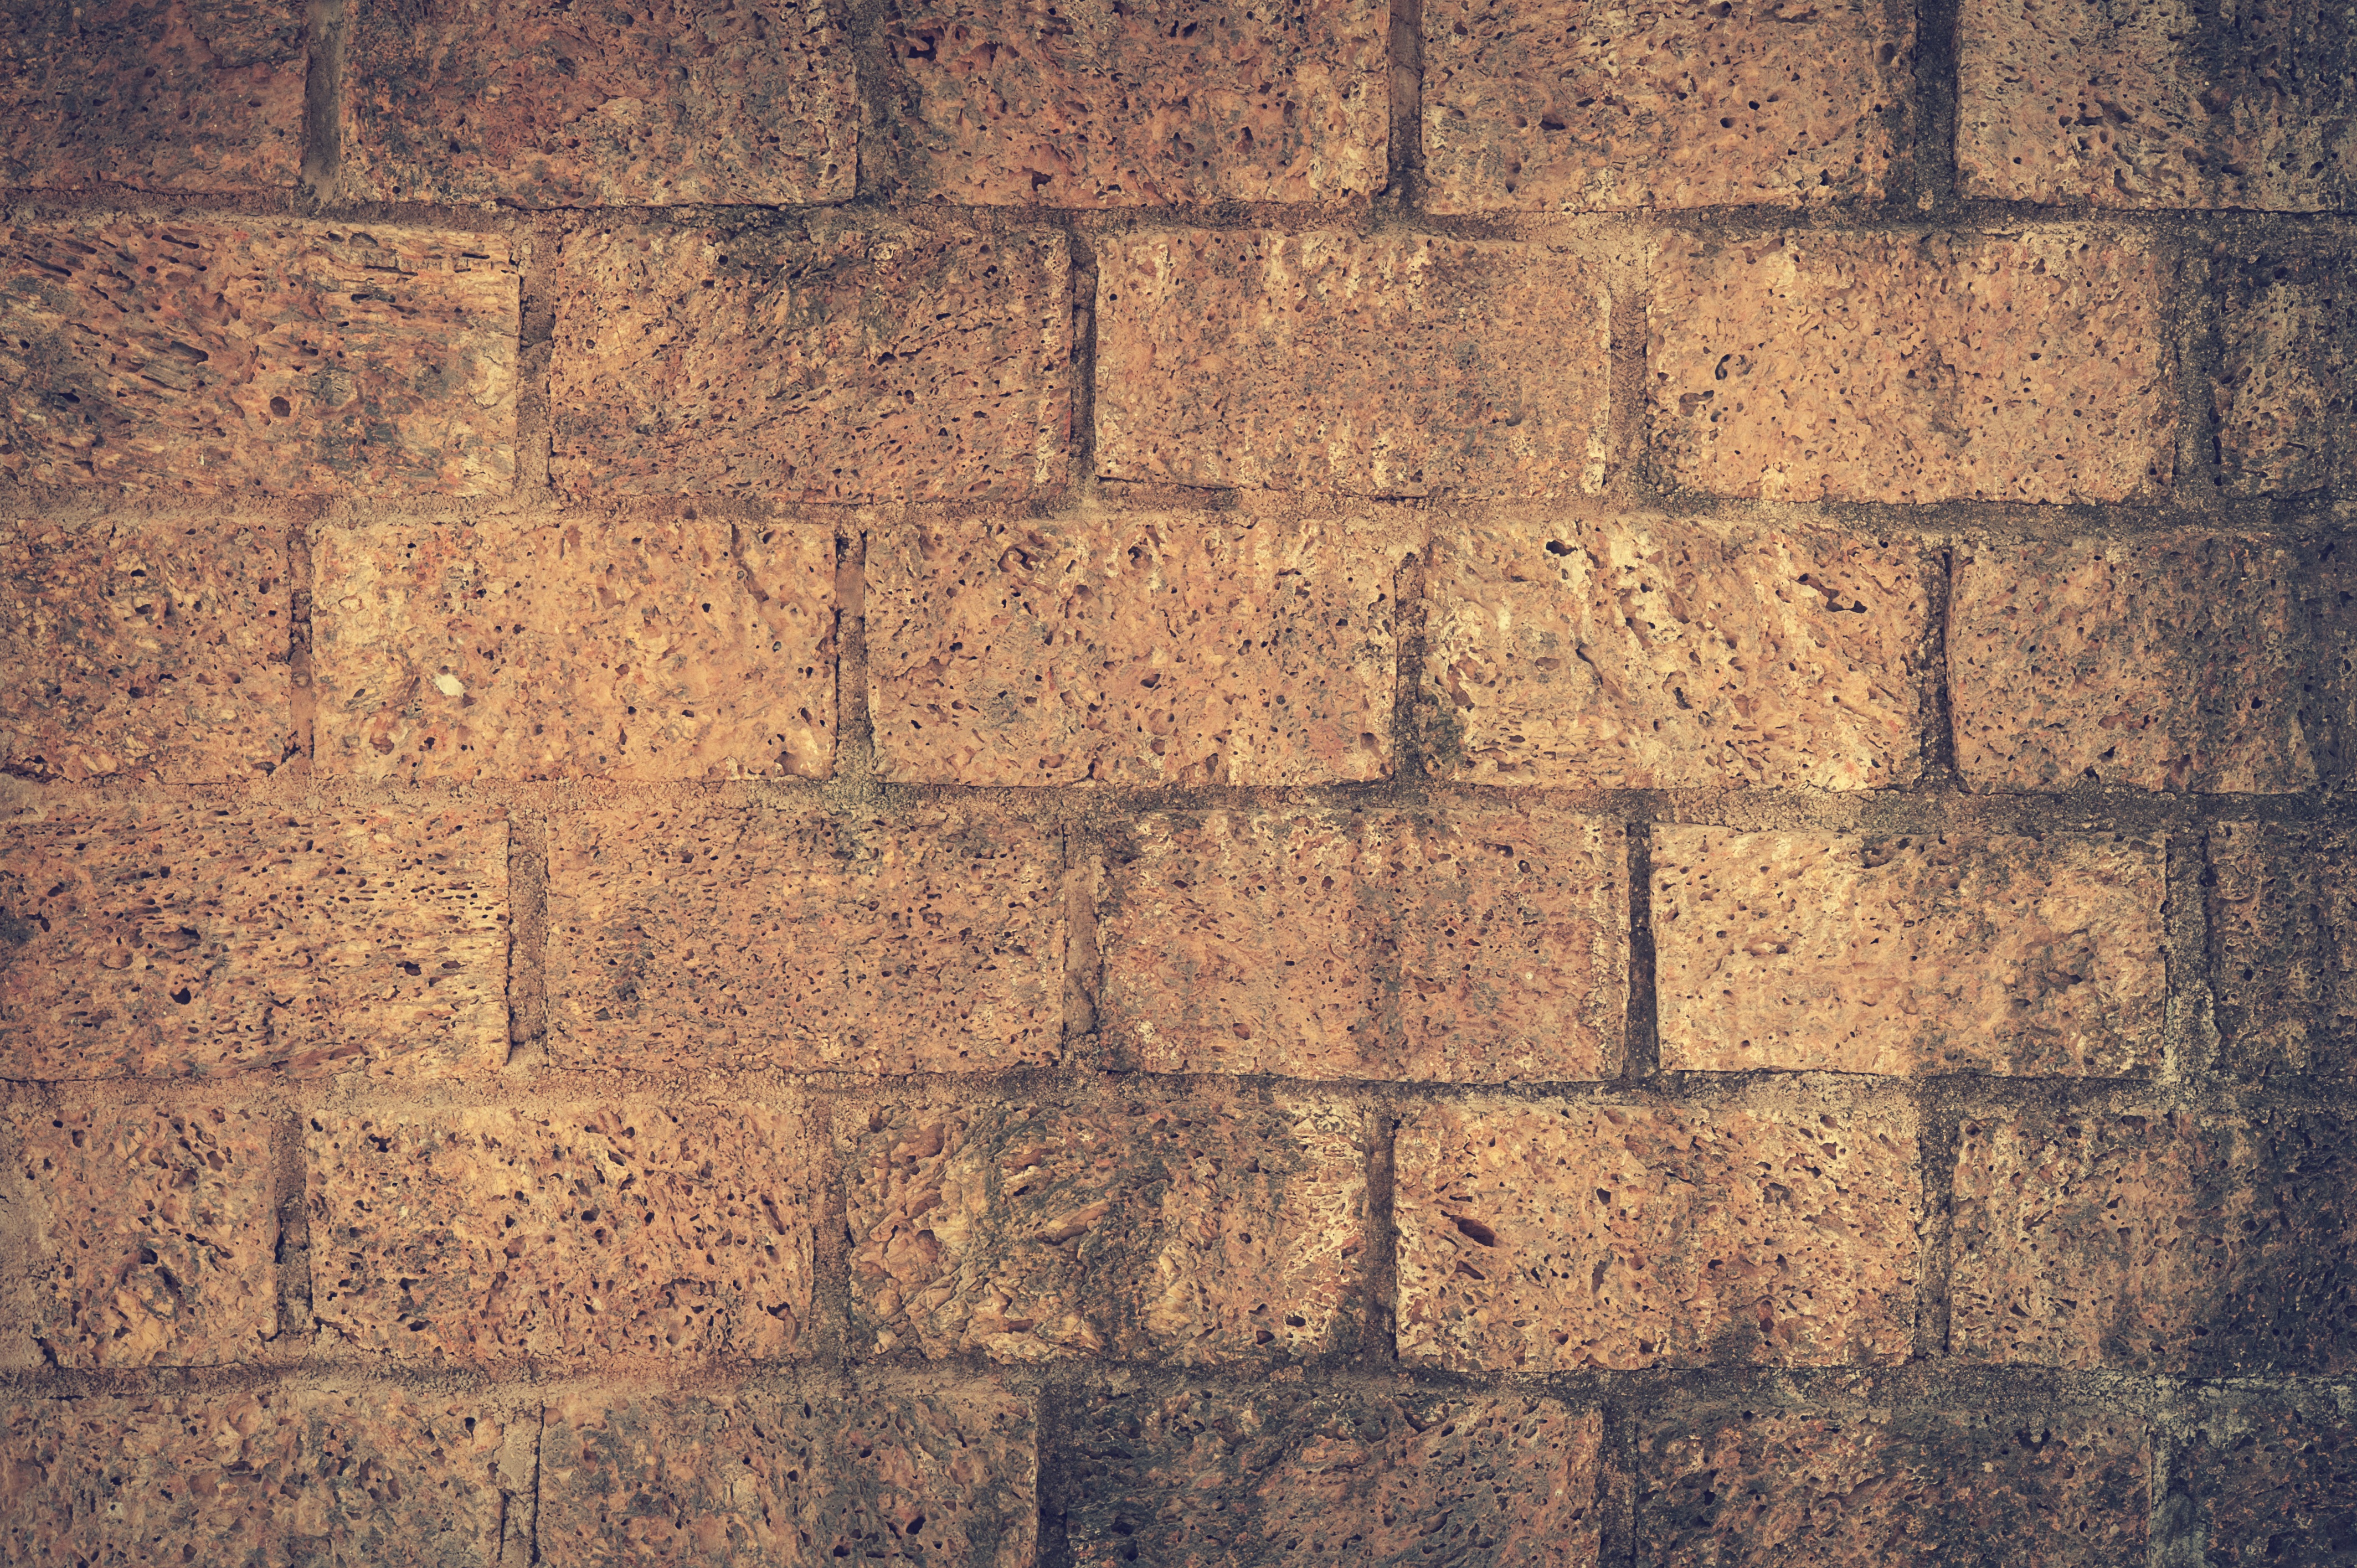
architecture, wood, texture, floor, wall, pattern, soil, brick, material, brick wall, hardwood, brickwork, flooring